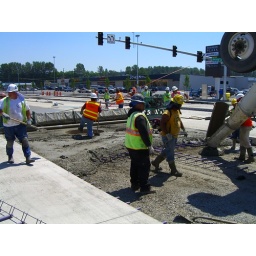
As a concrete truck pumps concrete over the road bed and dowel bars, crews smooth it into place.